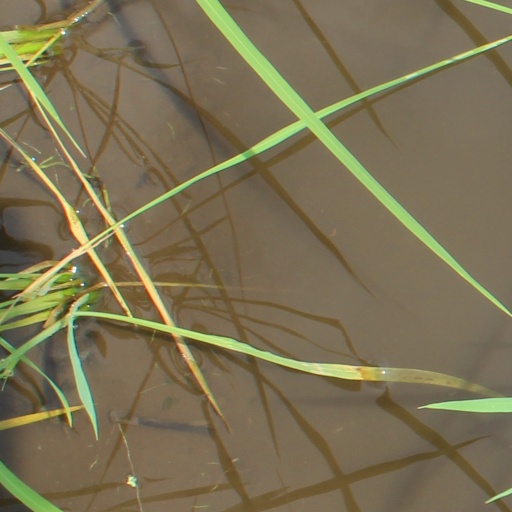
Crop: rice